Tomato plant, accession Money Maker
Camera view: horizontal (90 deg, fisheye); turntable rotation: 270 degrees
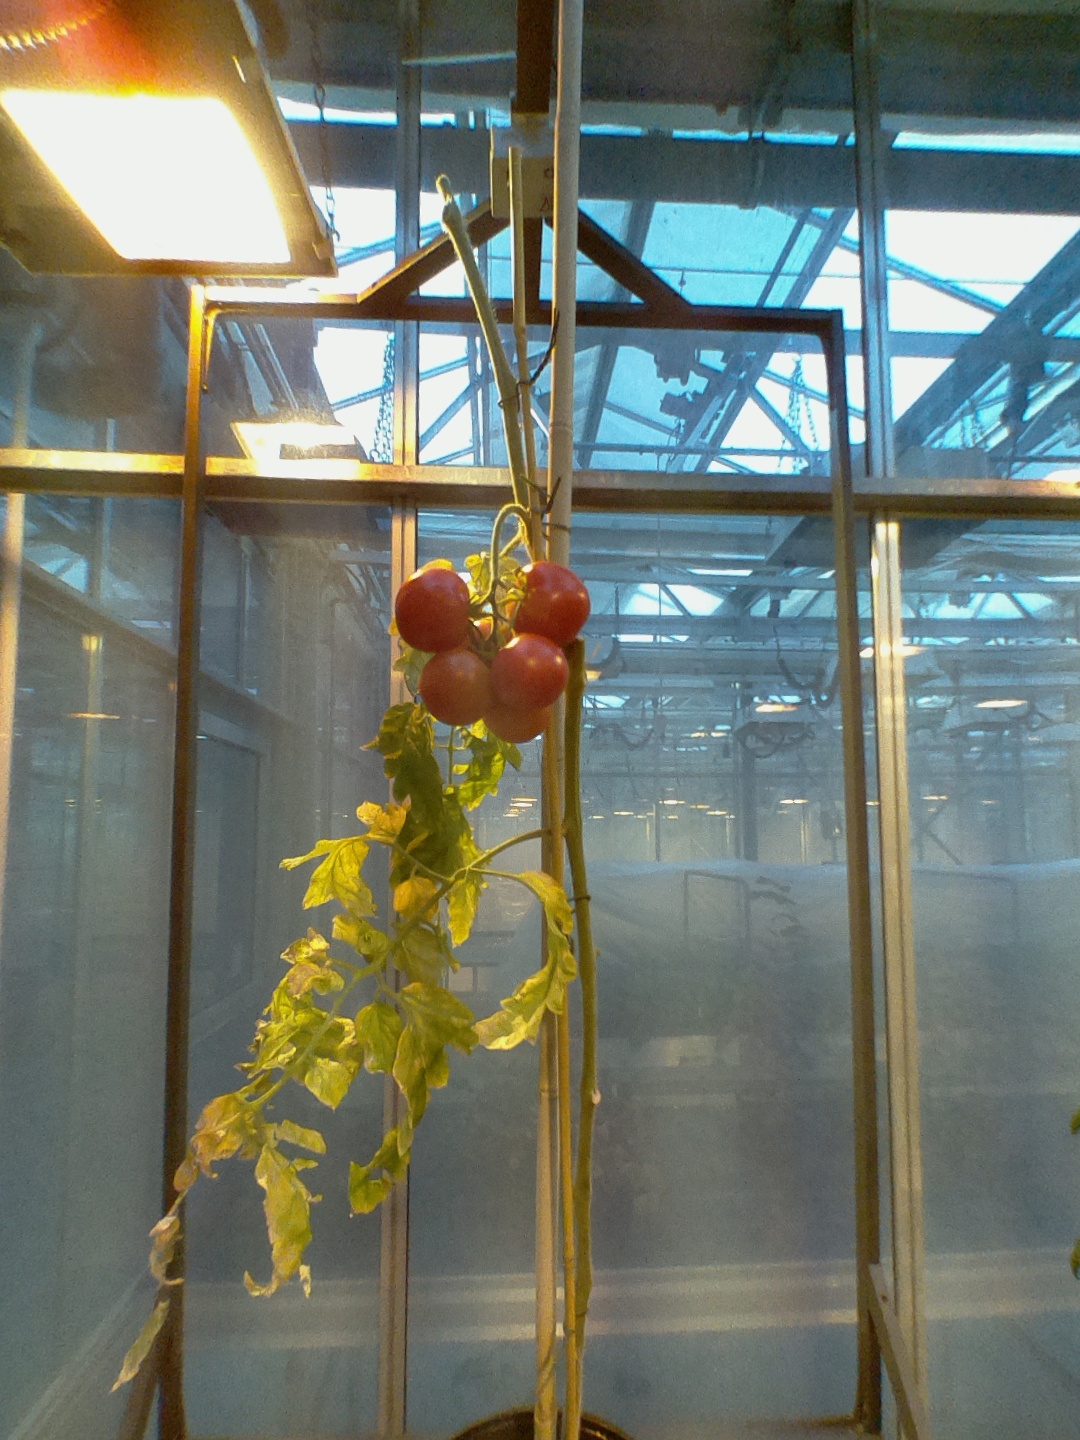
BBCH growth stage 89: 90%-100% of fruits show typical fully ripe color